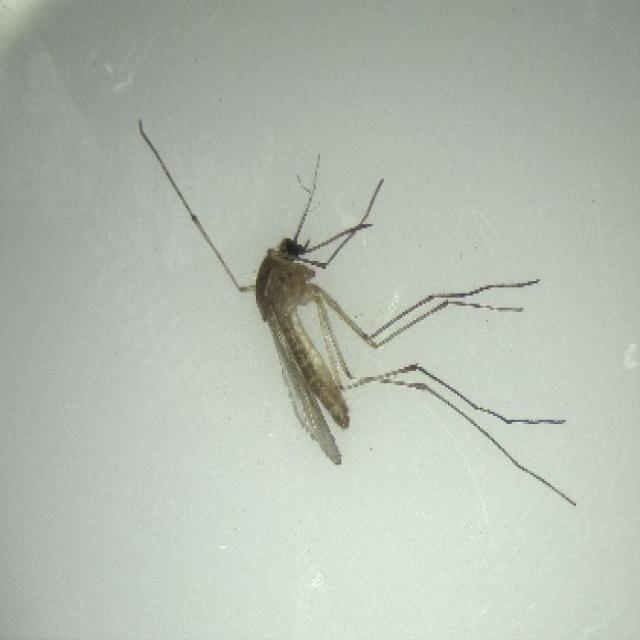
Species: culex_pipiens